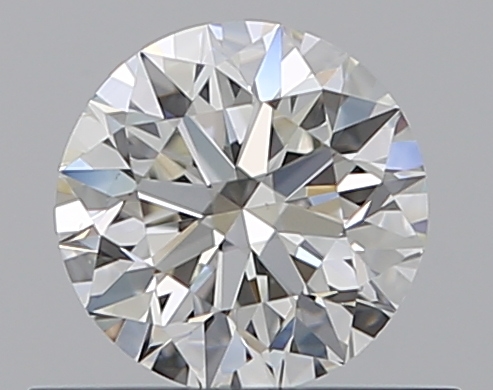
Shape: round
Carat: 0.5
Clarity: VS2
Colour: I
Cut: EX
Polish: EX
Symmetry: EX
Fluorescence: F
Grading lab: GIA
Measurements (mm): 5.04 x 5.08 x 3.17